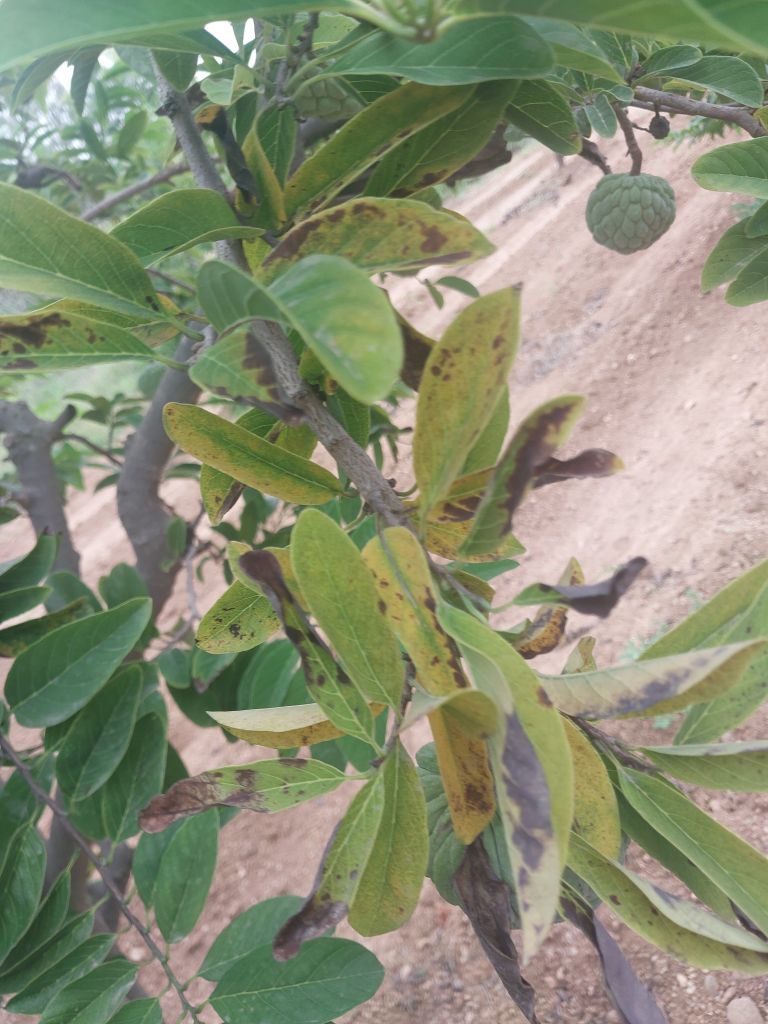
Disease label: Leaf spot on Leaves